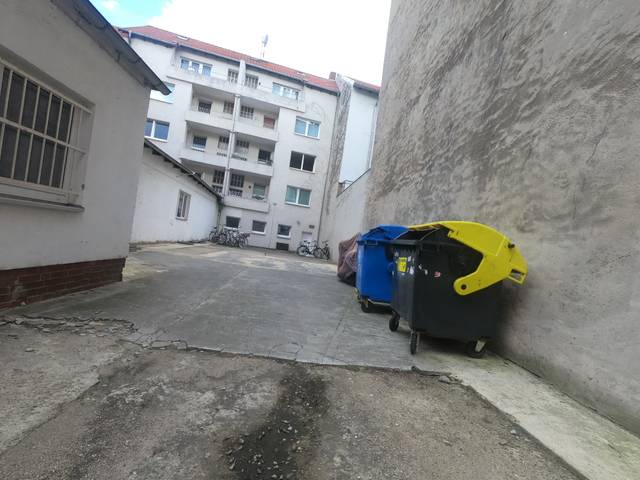
Region: Germany
Coordinates: 52.264, 10.516